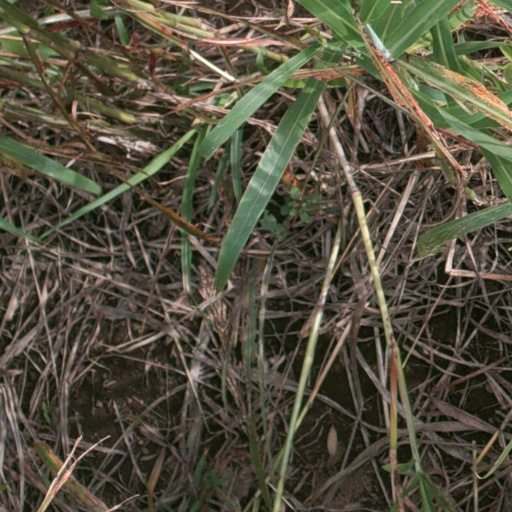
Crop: sorghum